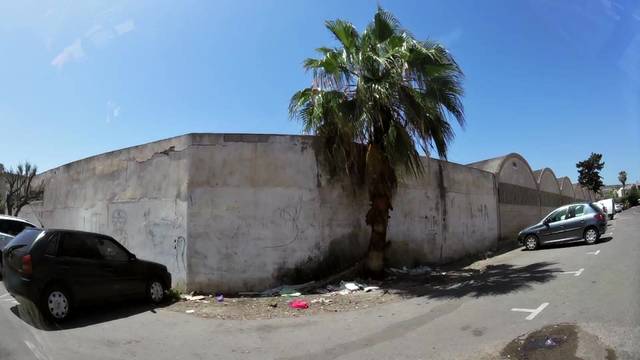
Region: Morocco
Coordinates: 30.424, -9.604